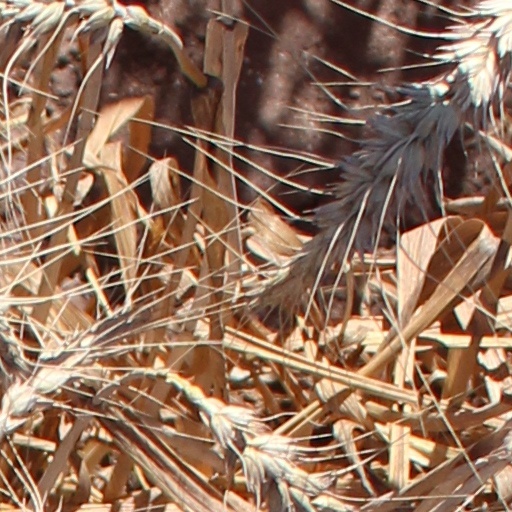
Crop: wheat